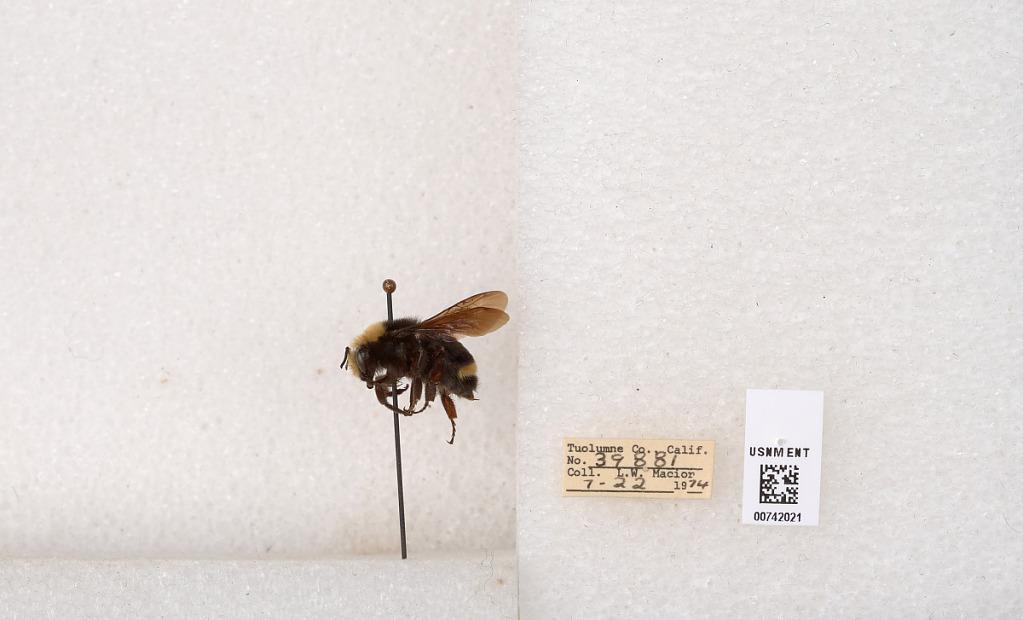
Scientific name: Bombus (Pyrobombus) vosnesenskii Radoszkowski
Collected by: L. Macior
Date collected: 1974-7-22
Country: United States
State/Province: California
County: Tuolumne
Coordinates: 37.9712, -120.228